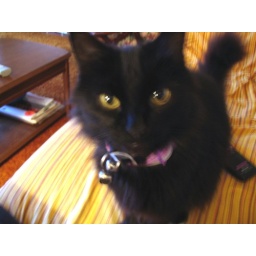
So much for innocently looking at me with shiny box in my hand. At least the flash didn't go.